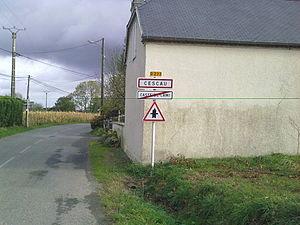
Casteide-Cami
Casteide-Cami est une commune française, située dans le département des Pyrénées-Atlantiques en région Nouvelle-Aquitaine.